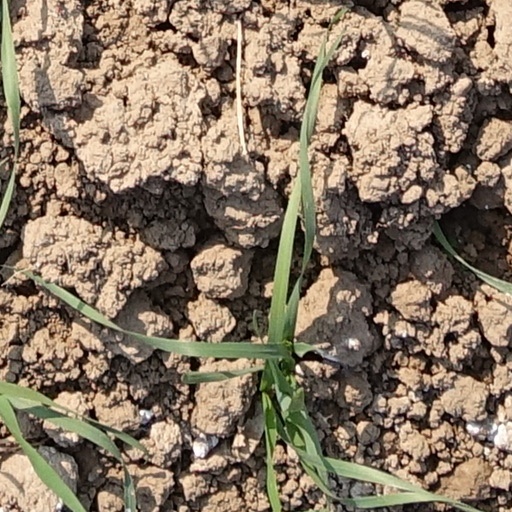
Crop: wheat